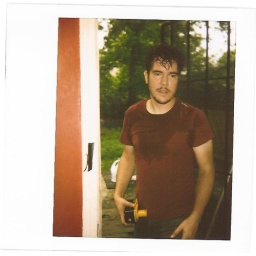
I woke up to drilling and a Jay dripping in sweat as he puts on the back screen door